Tyrannosaurus

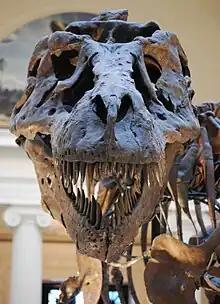
The eye-sockets faced mainly forwards, giving it good binocular vision (Sue specimen).

In the March 2005 issue of "Science", Mary Higby Schweitzer of North Carolina State University and colleagues announced the recovery of soft tissue from the marrow cavity of a fossilized leg bone from a "T. rex". The bone had been intentionally, though reluctantly, broken for shipping and then not preserved in the normal manner, specifically because Schweitzer was hoping to test it for soft tissue. Designated as the Museum of the Rockies specimen 1125, or MOR 1125, the dinosaur was previously excavated from the Hell Creek Formation. Flexible, bifurcating blood vessels and fibrous but elastic bone matrix tissue were recognized. In addition, microstructures resembling blood cells were found inside the matrix and vessels. The structures bear resemblance to ostrich blood cells and vessels. Whether an unknown process, distinct from normal fossilization, preserved the material, or the material is original, the researchers do not know, and they are careful not to make any claims about preservation. If it is found to be original material, any surviving proteins may be used as a means of indirectly guessing some of the DNA content of the dinosaurs involved, because each protein is typically created by a specific gene. The absence of previous finds may be the result of people assuming preserved tissue was impossible, therefore not looking. Since the first, two more tyrannosaurs and a hadrosaur have also been found to have such tissue-like structures. Research on some of the tissues involved has suggested that birds are closer relatives to tyrannosaurs than other modern animals. The original endogenous chemistry was also found in MOR 1125 based on preservation of elements associated with bone remodeling and redeposition (sulfur, calcium, zinc), which showed that the bone cortices are similar to those of extant birds.